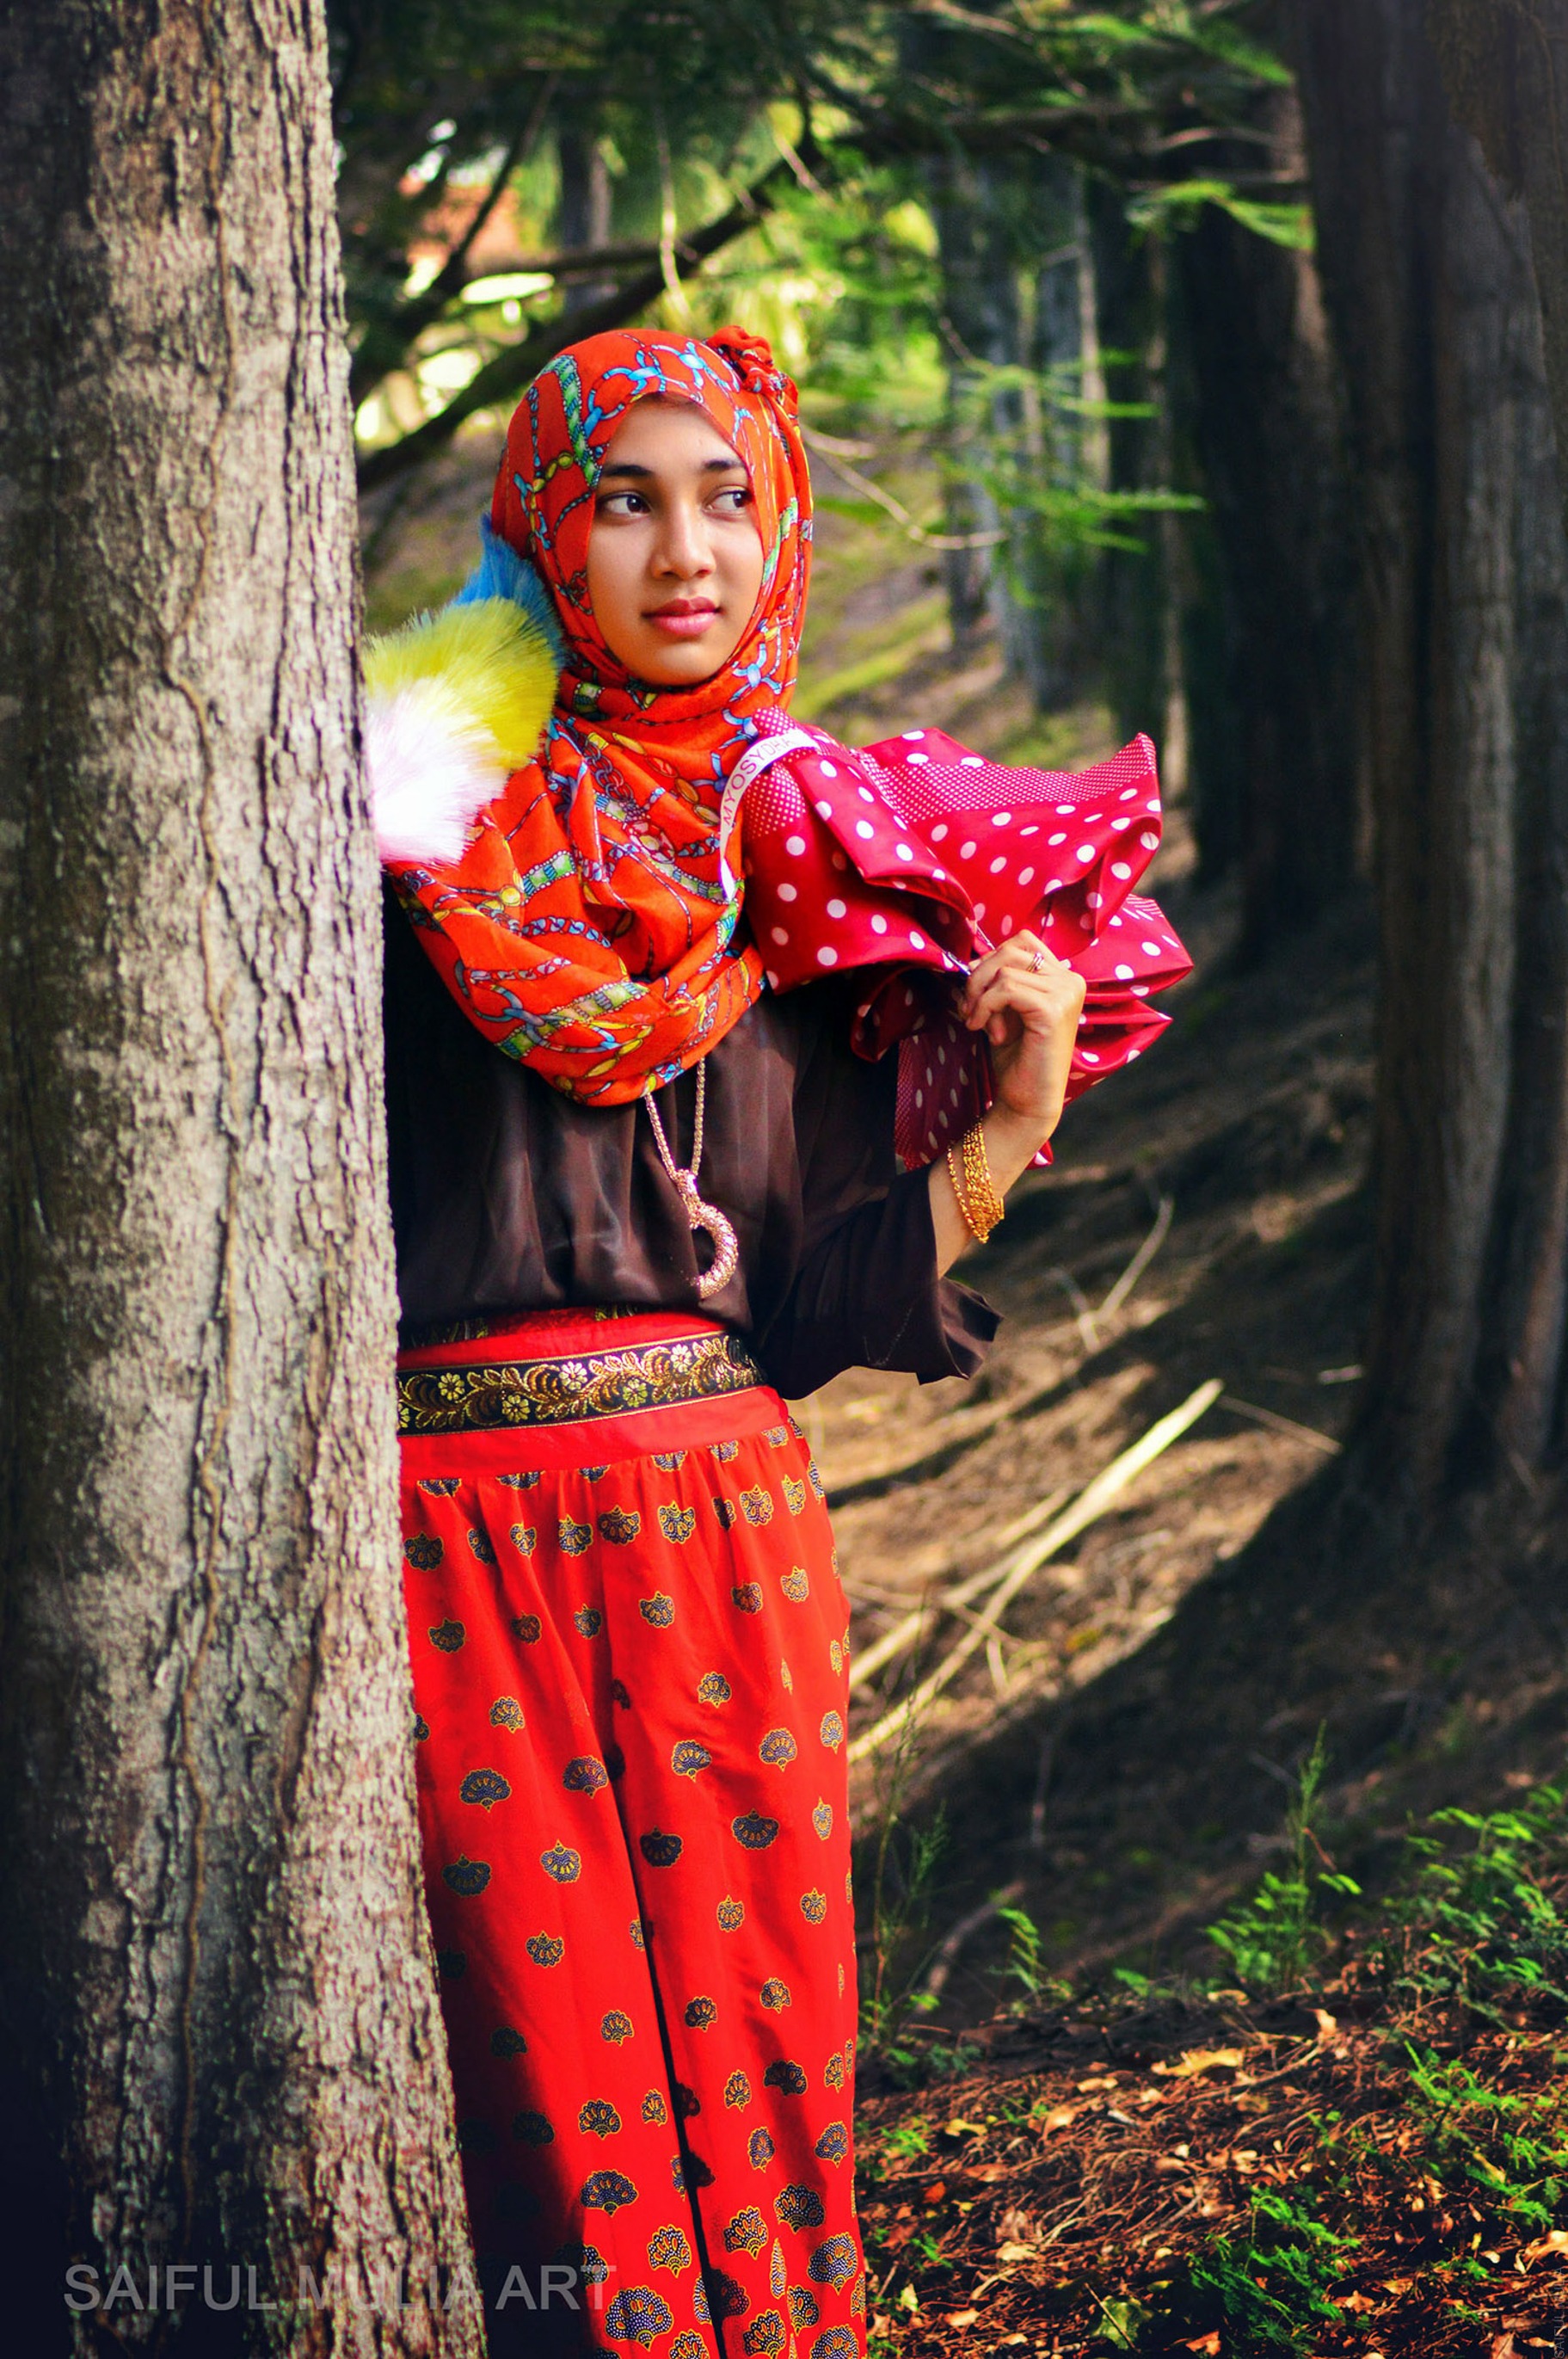
girl, woman, vintage, flower, model, spring, red, color, autumn, fashion, clothing, islam, costume, arabic, islamic, arab, susi amalia